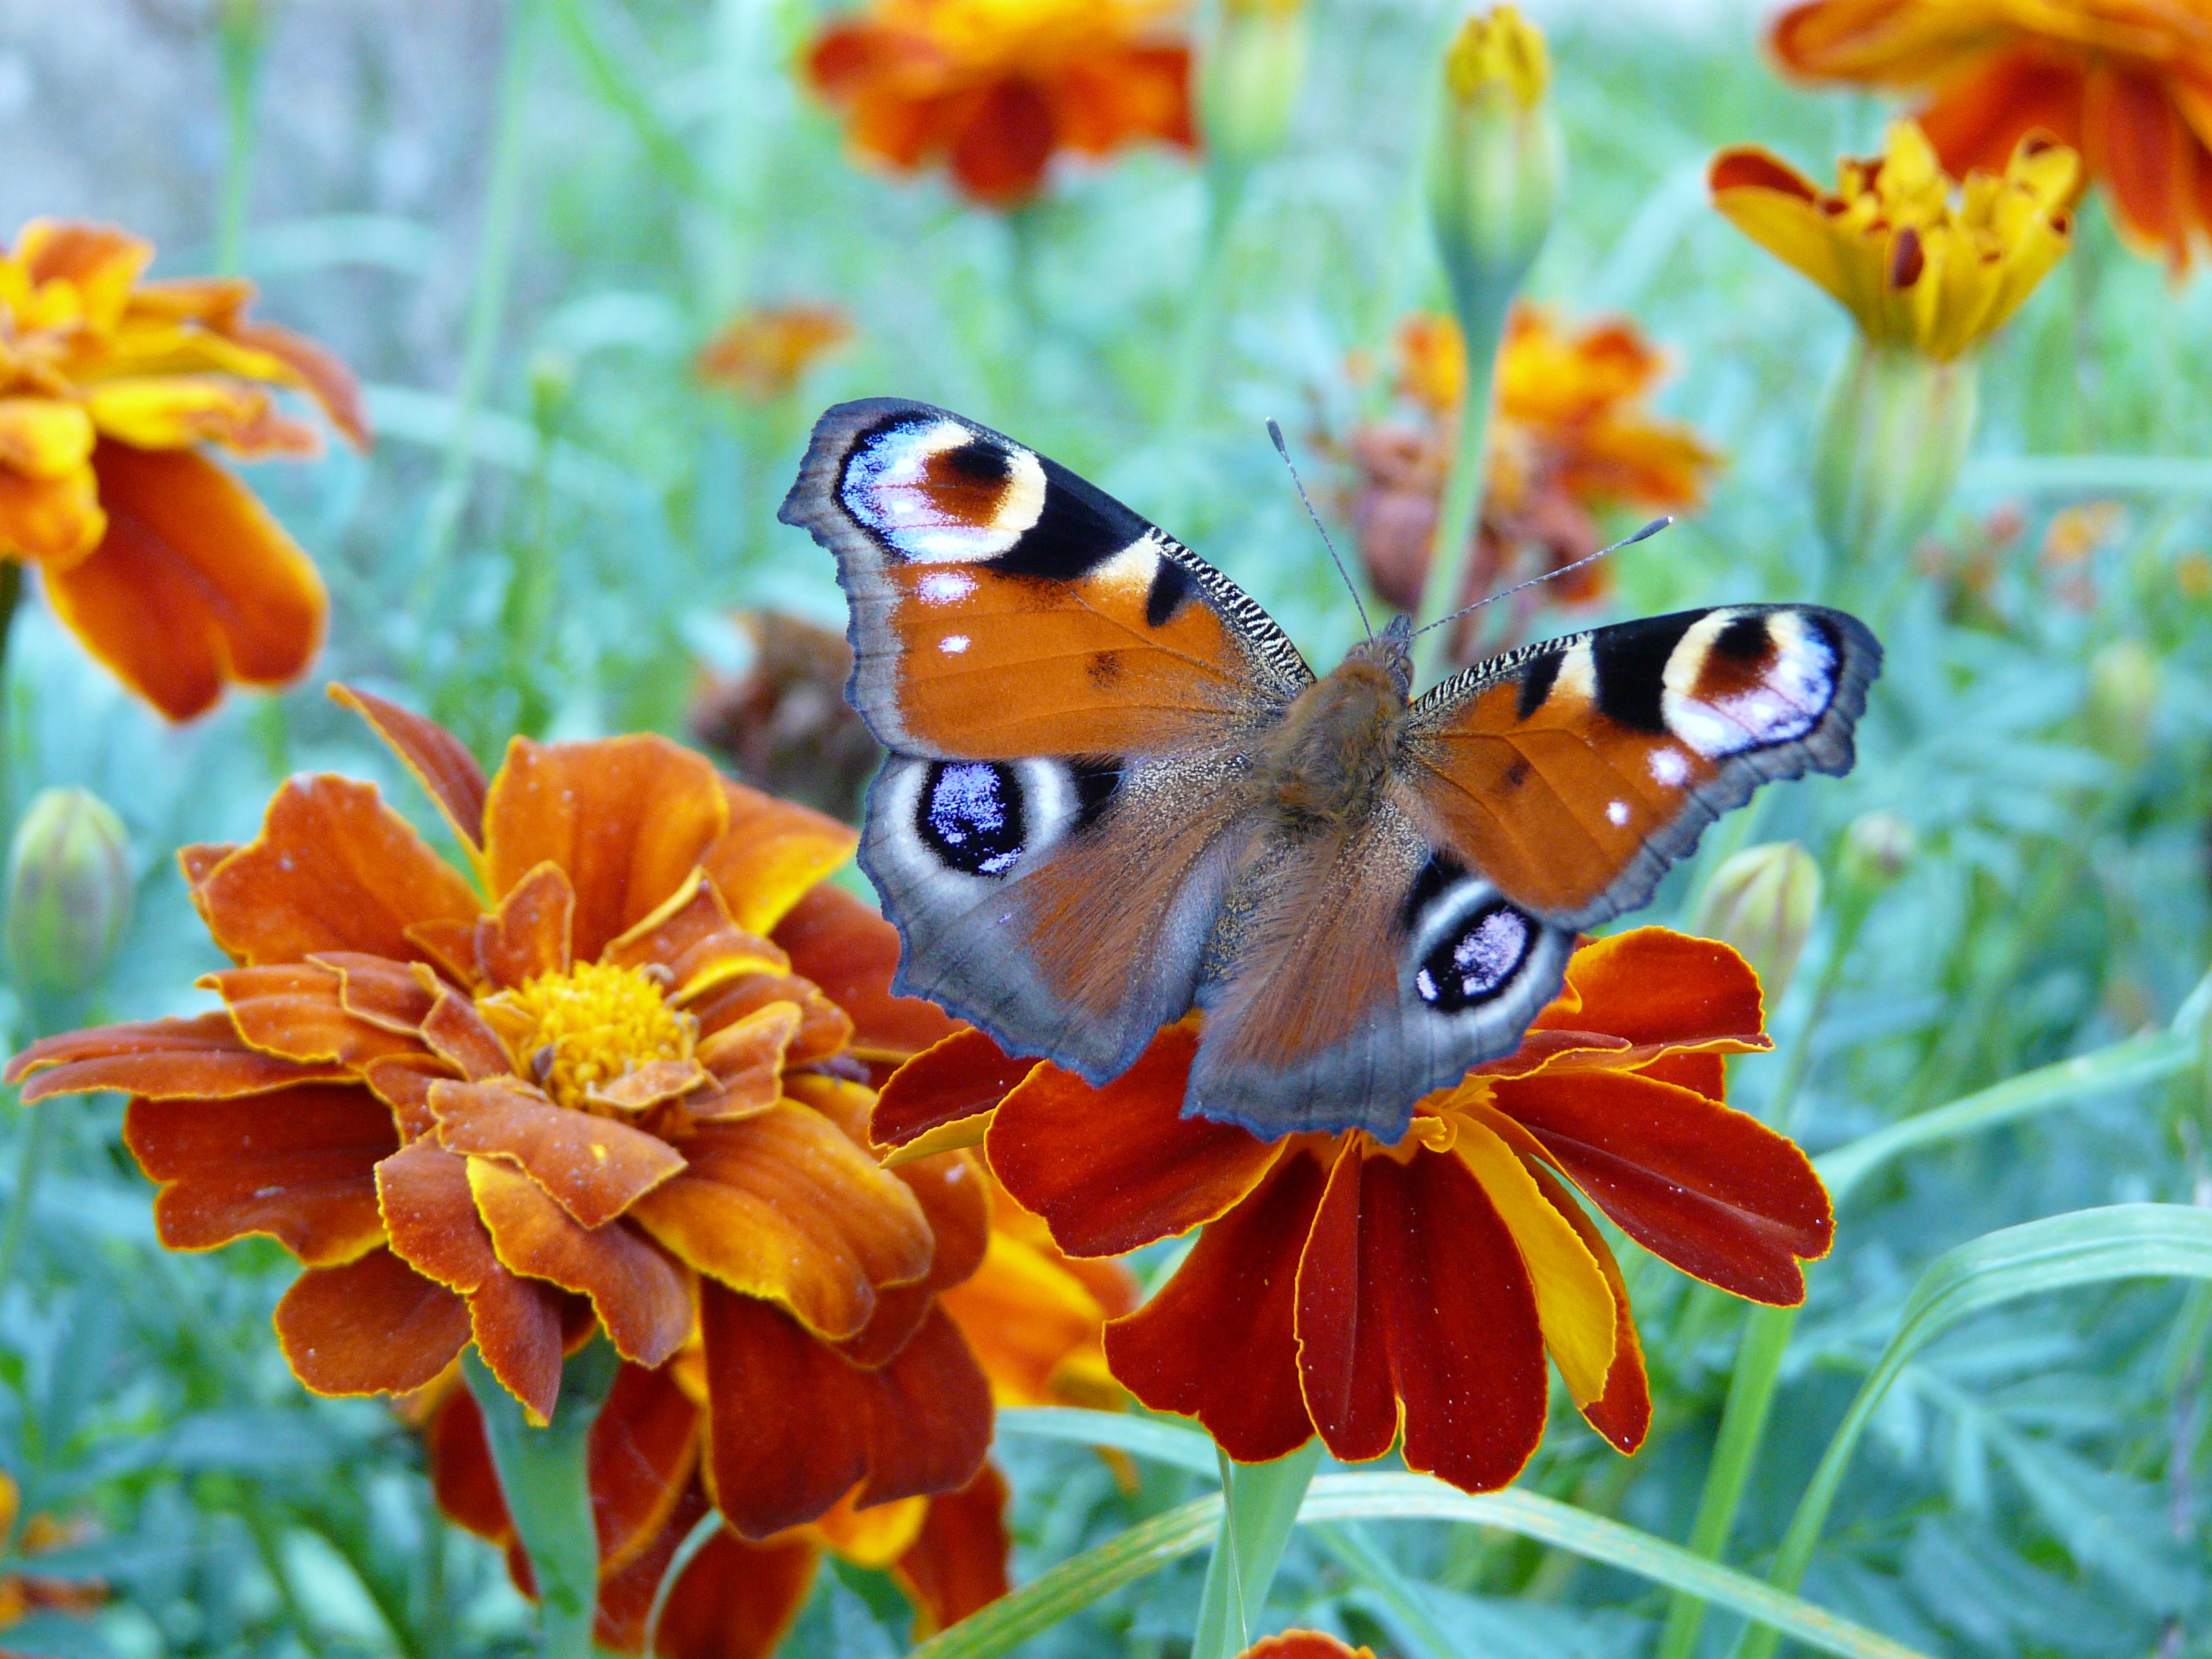
nature, plant, flower, summer, orange, color, insect, autumn, brown, botany, butterfly, yellow, flora, fauna, invertebrate, wildflower, close up, monarch butterfly, wings, rusty, nectar, marigold, antennae, macro photography, butterfly wings, butterfly peacock, brindle, pollinator, afrikaner, marigold rozkladit, moths and butterflies